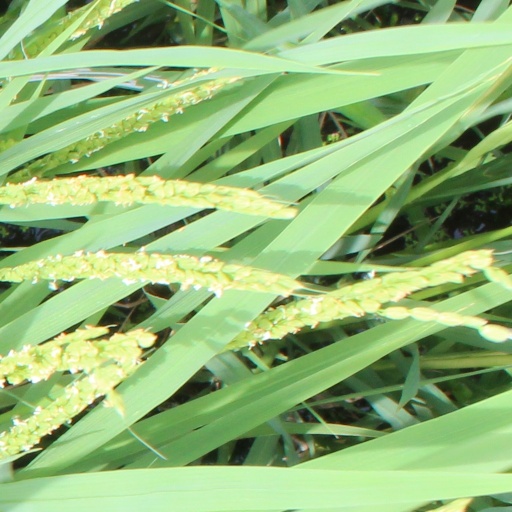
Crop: rice